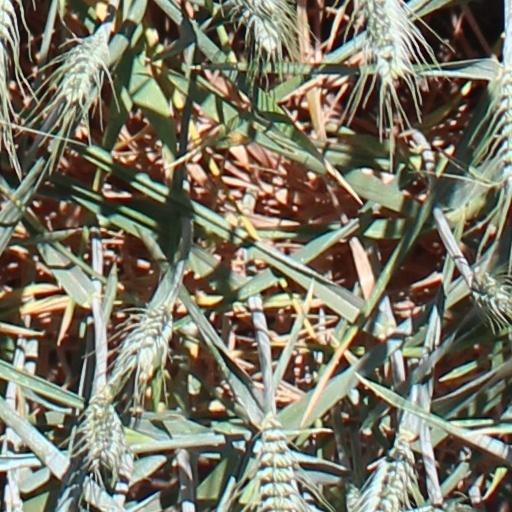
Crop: wheat